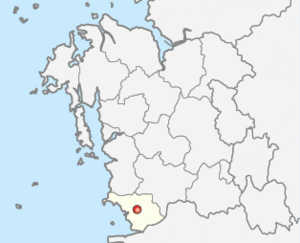
Le district de Seocheon est un district de la province du Chungcheong du Sud, en Corée du Sud.